2008 United States salmonellosis outbreak

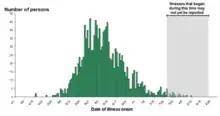
Epidemic curve for 2008 U.S. Salmonellosis outbreak

In May, 2008 the CDC, New Mexico Department of Health, Texas Department of Health, and the Indian Health Service conducted a case-control study to identify foods associated with the disease outbreak. They found that salmonellosis was significantly associated with consuming raw tomatoes, but not with consuming salsa, guacamole, or any other food item. In June, a cluster of 33 cases associated with a restaurant-chain in Texas prompted the CDC and Texas Dept. of Health to conduct a second case-control study. Here they found illness to be significantly associated only with consuming a salsa containing canned tomatoes and raw jalapeño peppers, but not raw tomatoes.